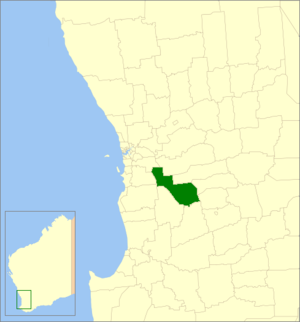
Le Comté de Wandering est une zone d'administration locale au sud-est de l'Australie-Occidentale en Australie. Le comté est situé à 120 kilomètres au sud-est de Perth, la capitale de l'État.